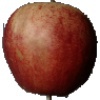
Label: Apple Red 3